Pan Am Flight 103 bombing investigation

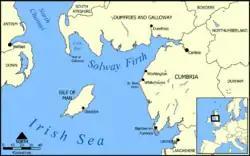
Lockerbie is 12 miles (19 km) north east of Dumfries

The investigation into the bombing of Pan Am Flight 103 began after Pan Am Flight 103, en route from Frankfurt to Detroit with stopovers in London and New York City, was blown up at 19:03 on 21 December 1988 over Lockerbie in Dumfries and Galloway, Scotland. The perpetrators had intended the plane to crash into the sea, destroying any traceable evidence, but the late departure time of the aircraft meant that its explosion over land left a veritable trail of evidence. The investigation led to the prosecution, conviction, and imprisonment of Abdelbaset al-Megrahi.